The 'Finger-Assisted' Nephrectomy of Professor Nadey Hakim

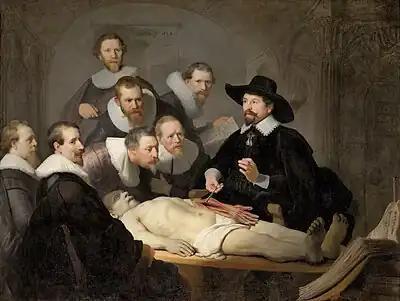
"The Anatomy Lesson of Dr. Nicolaes Tulp". Rembrandt, oil on canvas, 1632.

Henry Ward had always wanted to recreate Rembrandt's "The Anatomy Lesson of Dr. Nicolaes Tulp". With the co-operation of Nadey Hakim, he planned to recreate the painting using the modern presidents and key members of the International College of Surgeons in order to highlight the global requirement for live, legal, organ donors. Hakim, who Ward had met when they were both members of the British Red Cross's International Fundraising Committee in 2004, already knew of the painting and had used it on the cover of one of his medical papers.